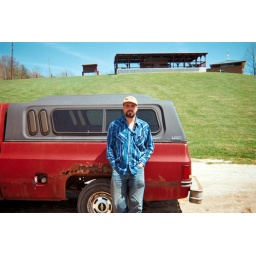
danny by his moms truck at little girls 4th birthday